Albanian Orthography Congress

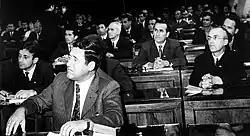
Photo from one of the sessions, November 1972

The congress took place in Tirana from 20 to 25 November 1972. Its moto was "One nation, one language". It was organized by the Institute of Linguistics and Literature (Instituti i gjuhësisë) and the University of Tirana. 87 delegates from Albania, Yugoslavia, and Arbëreshë participated. The congress issued a resolution which established the rules and principles of the standard Albanian orthography as developed up to that time. The conclusions of the congress were further elaborated by a post-deployment commission (Androkli Kostallari, Eqerem Çabej, Mahir Domi, Emil Lafe) which published and distributed the volumes "Orthography of the Albanian language" (Alb: Drejtshkrimi i gjuhës shqipe) of 1973 and "Orthographic dictionary of the Albanian language" (Alb: Fjalor drejtshkrimor i gjuhës shqipe) of 1976.